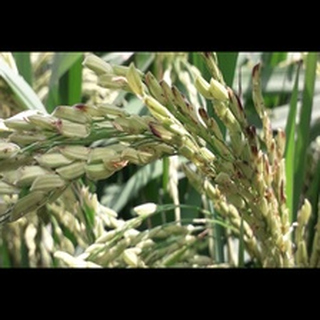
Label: diseased_rice